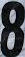
Number: 8